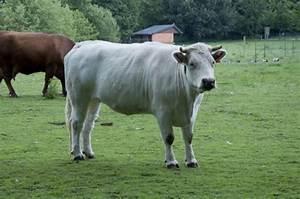
cow